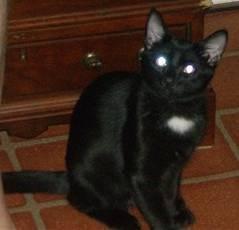
cat